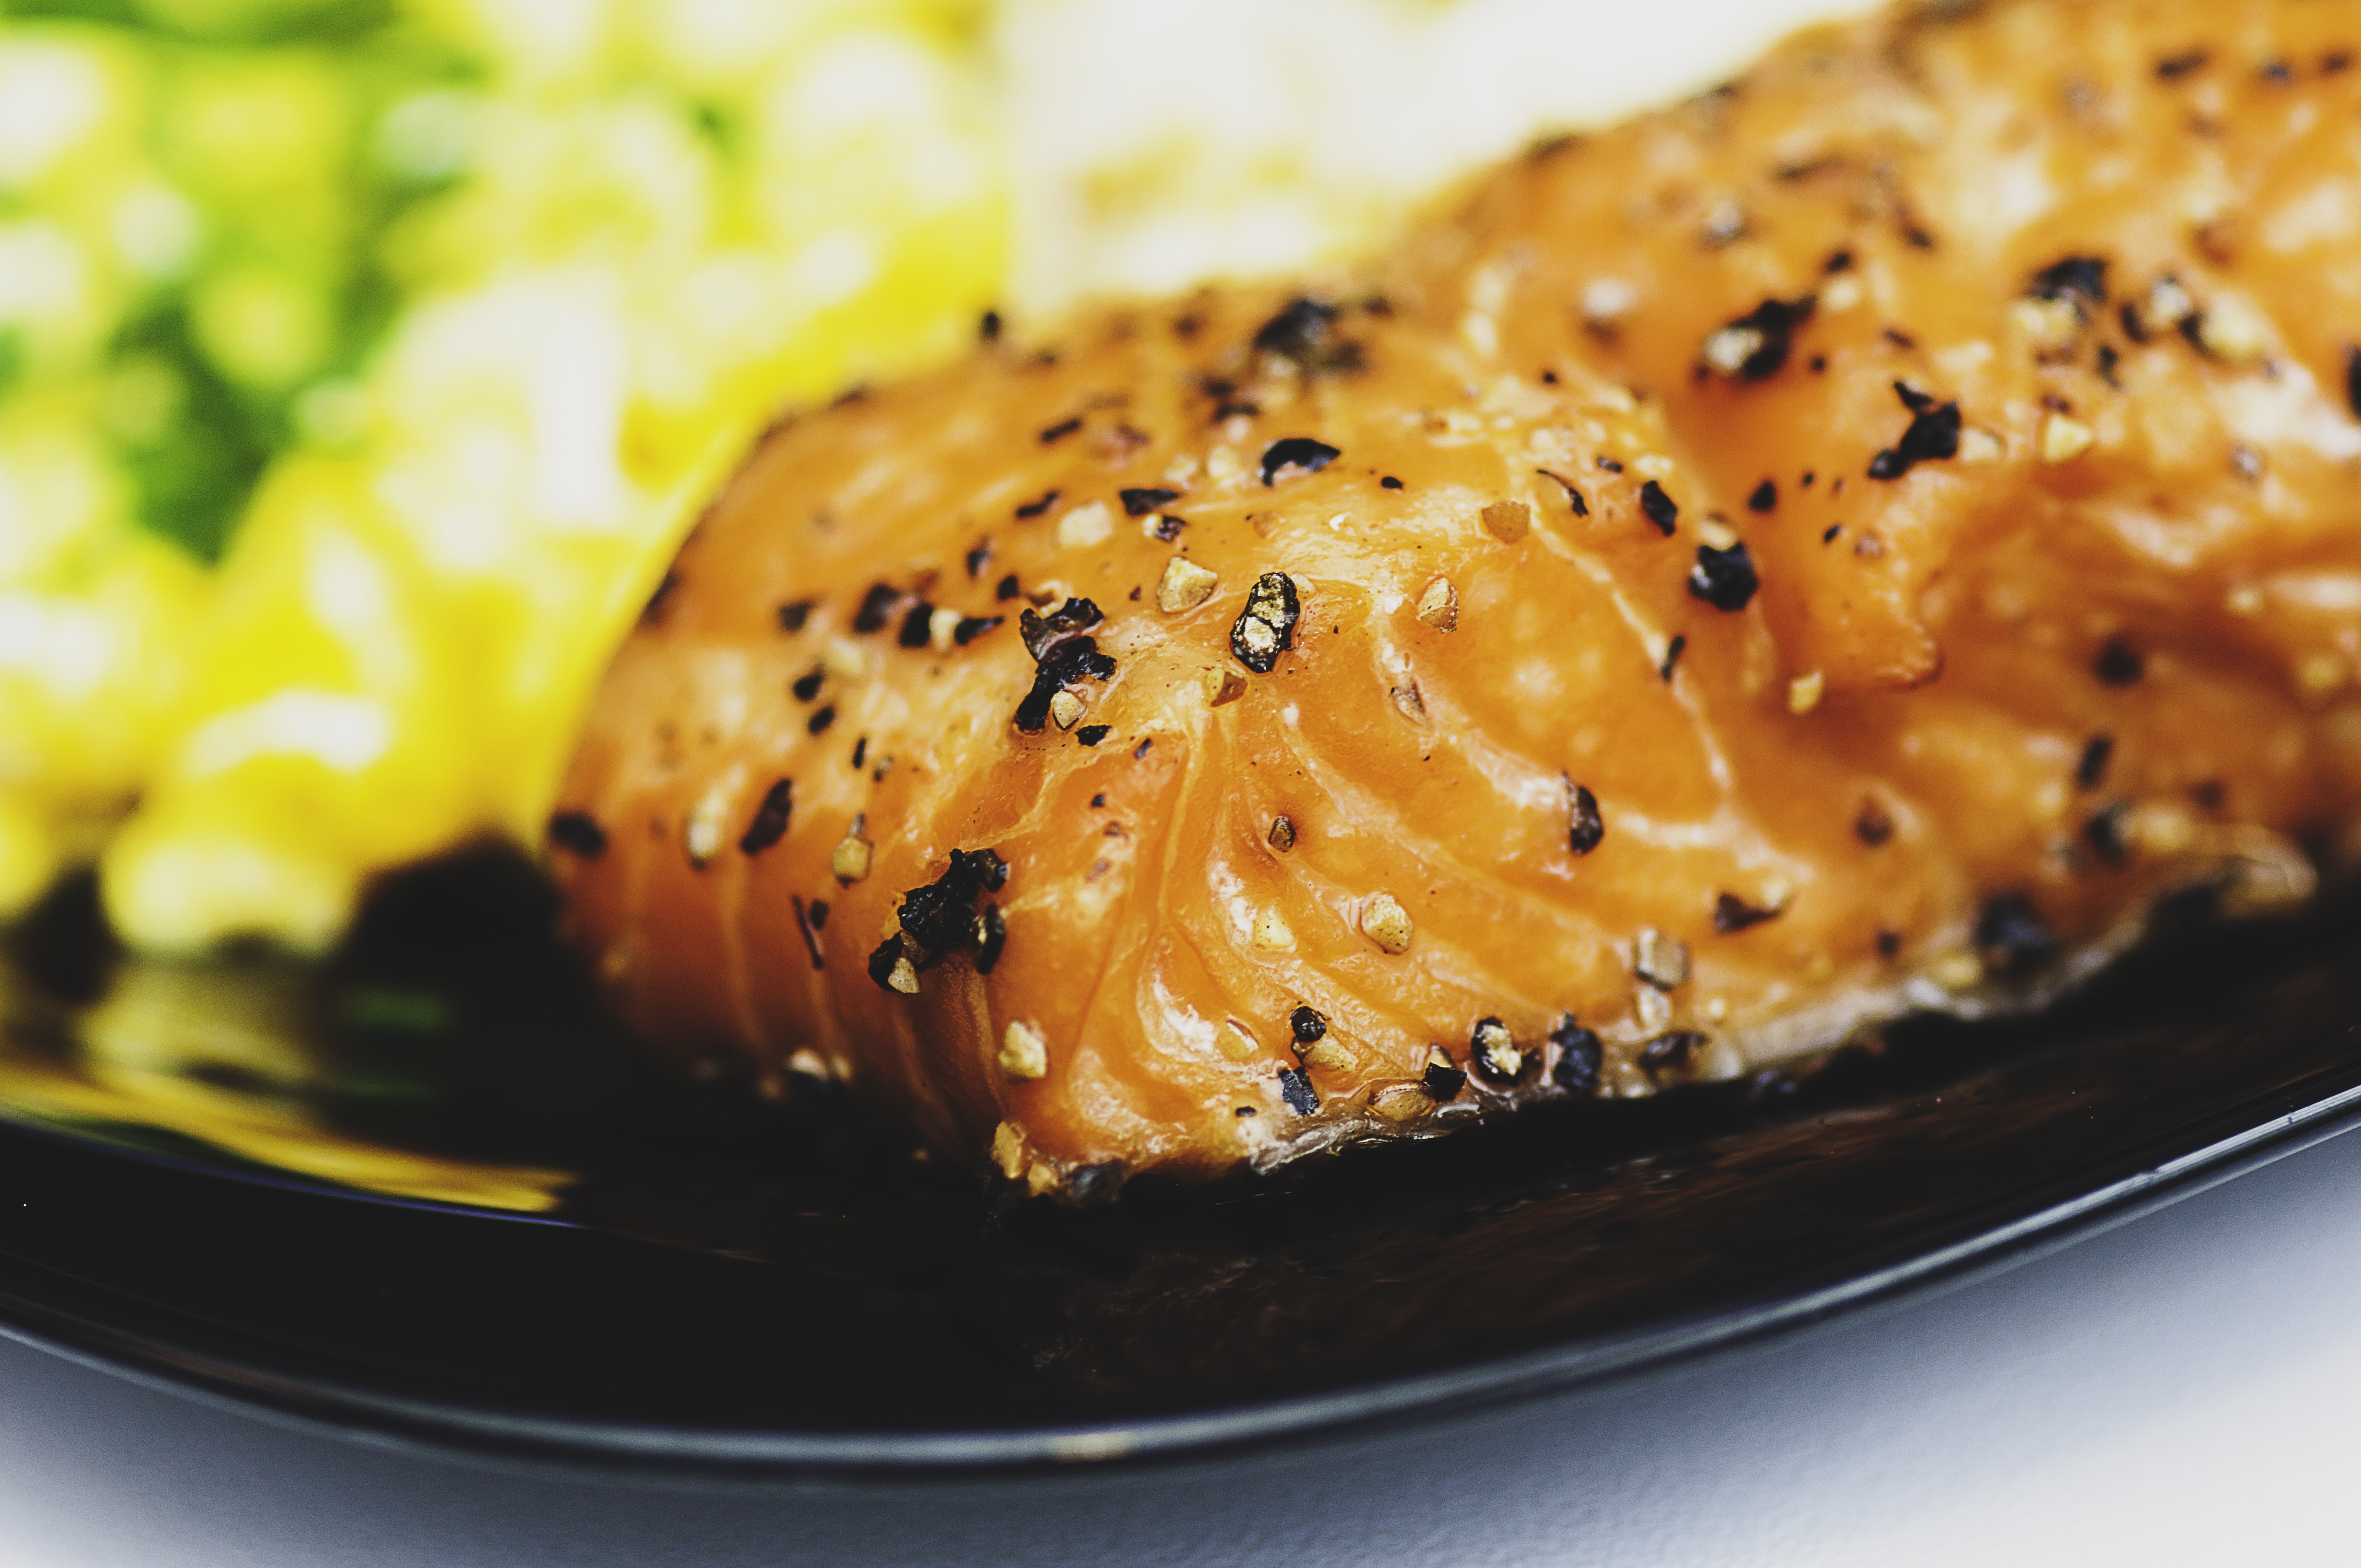
dish, meal, food, produce, seafood, fresh, fish, healthy, meat, lunch, cuisine, delicious, pork chop, lemon, eating, dinner, salmon, diet, grilled, fillet, fresh food, salmon like fish